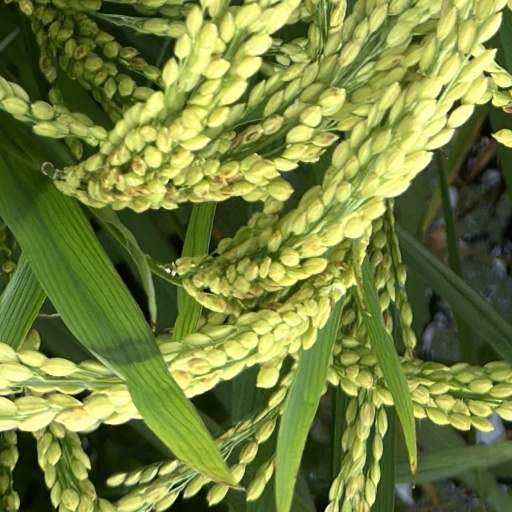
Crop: rice